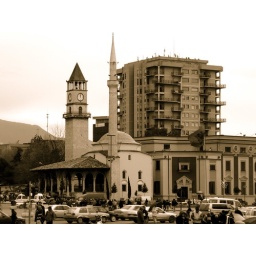
Et'hem Bey Mosque and clock tower in the central square